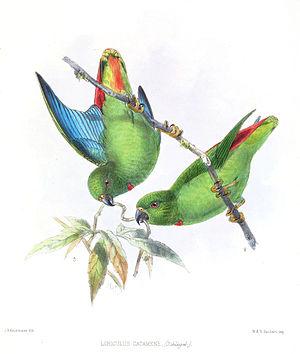
Le Coryllis des Sangir est une espèce d'oiseaux de la famille des Psittacidae.